Royal Military College Saint-Jean

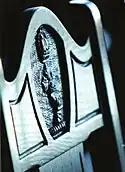
Chair with crest of RMC Saint-Jean

When they arrive at the Officer Cadets Division, the officer cadets have already chosen their service. They are soon separated into four squadrons (Richelieu, Iberville, Tracy, or Jolliet).